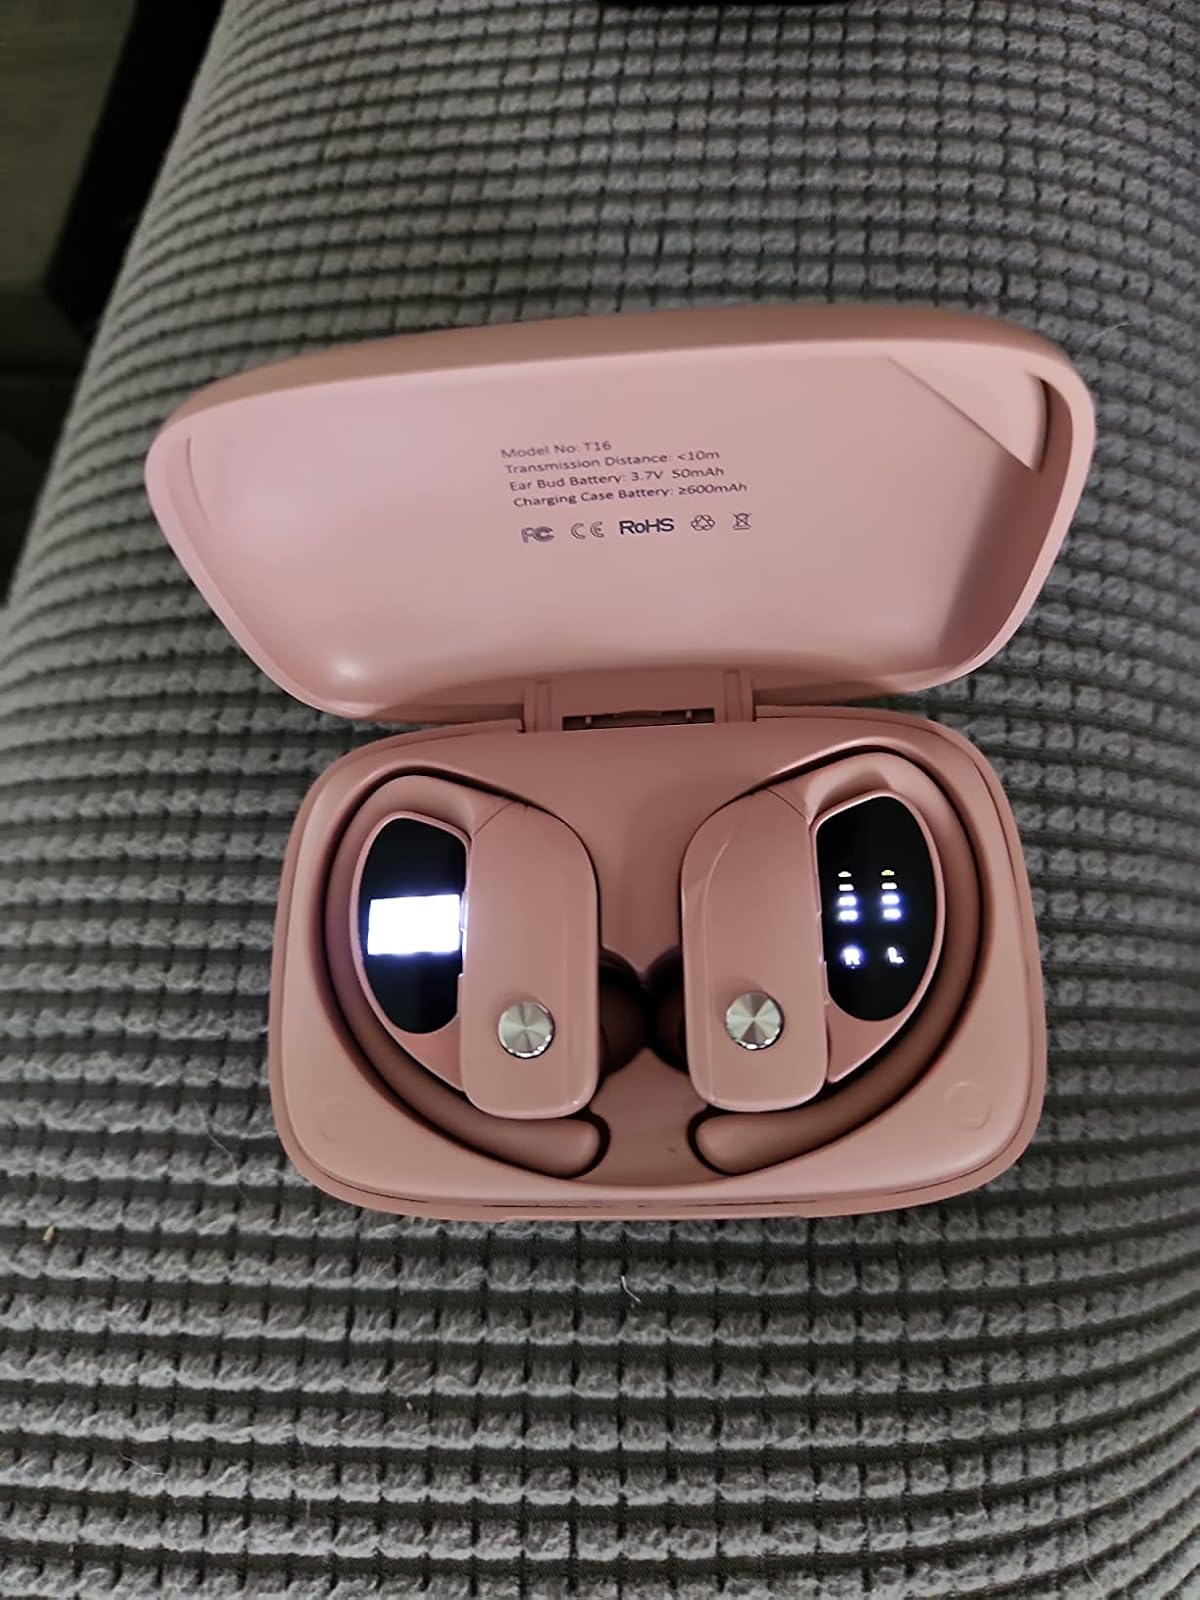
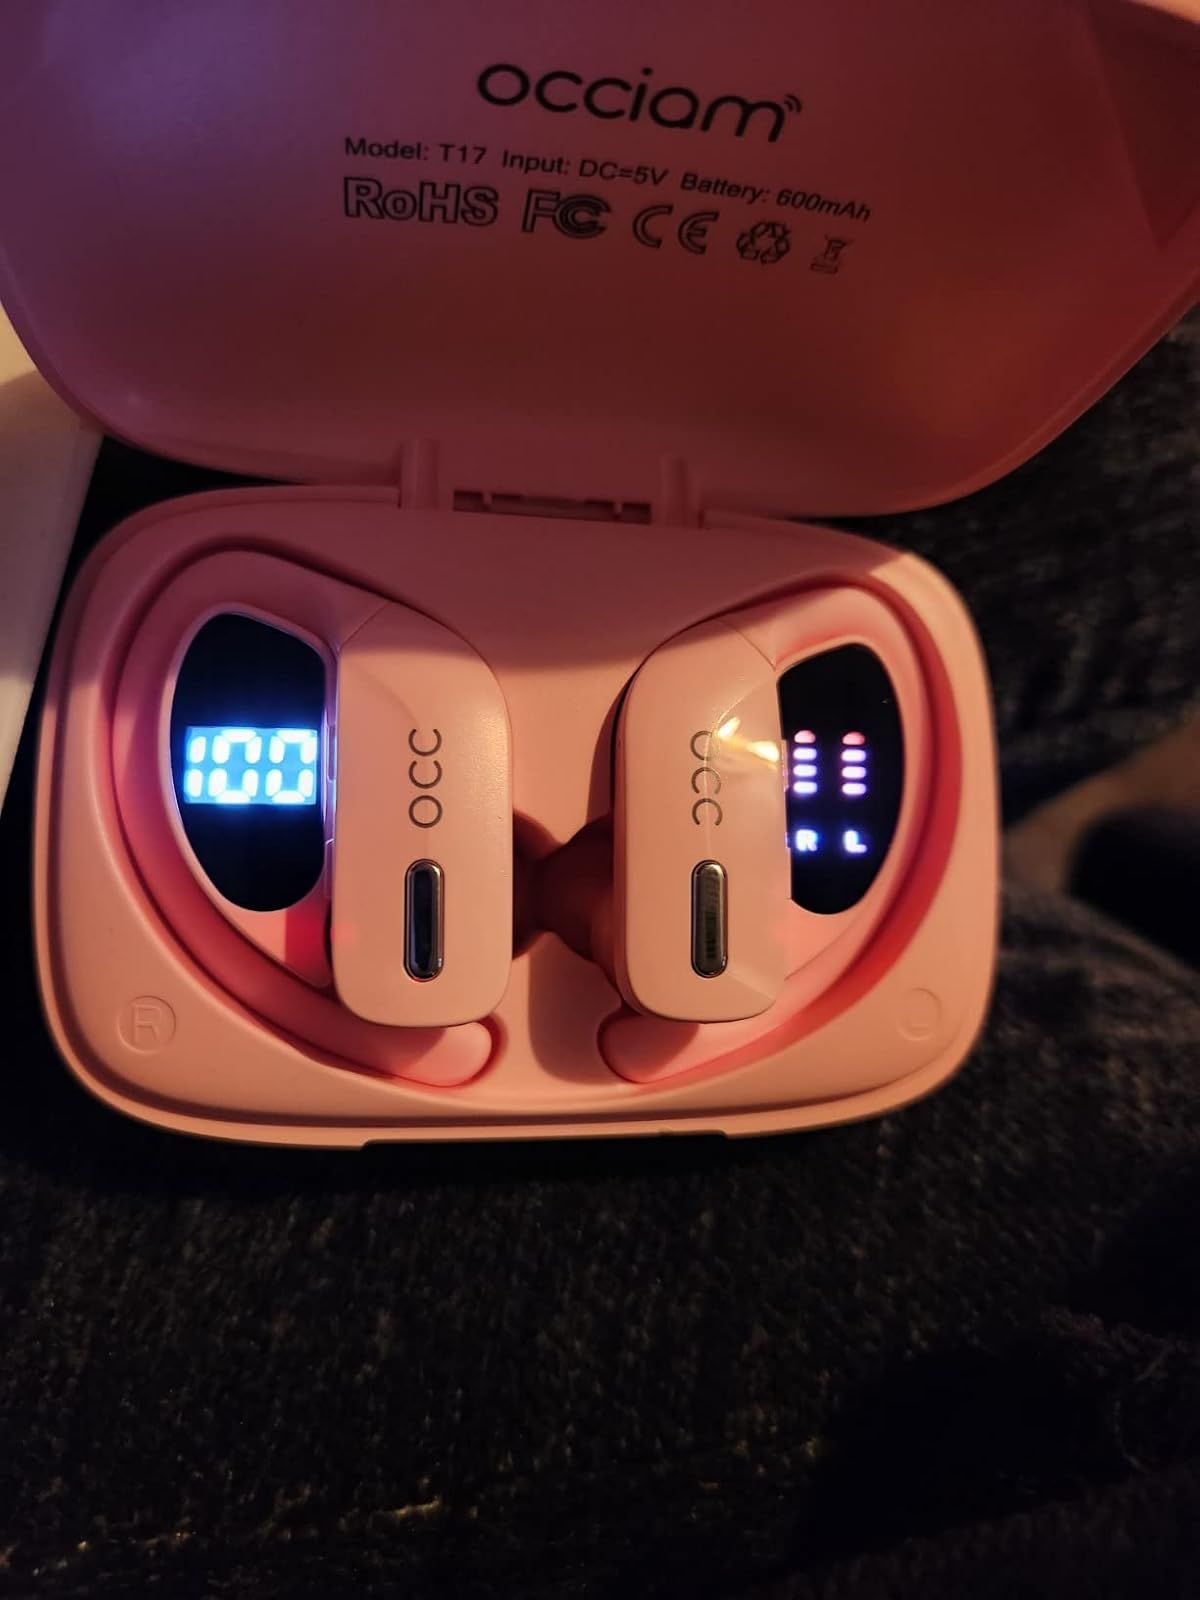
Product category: earbuds
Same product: no